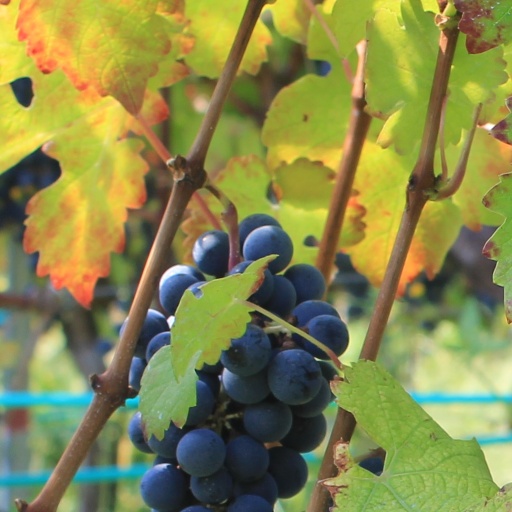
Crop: grape